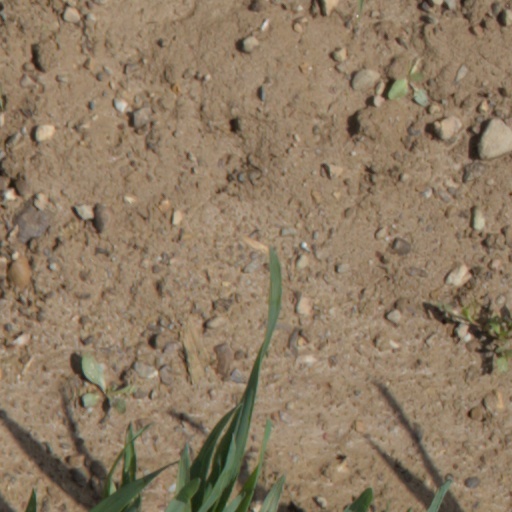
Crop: wheat